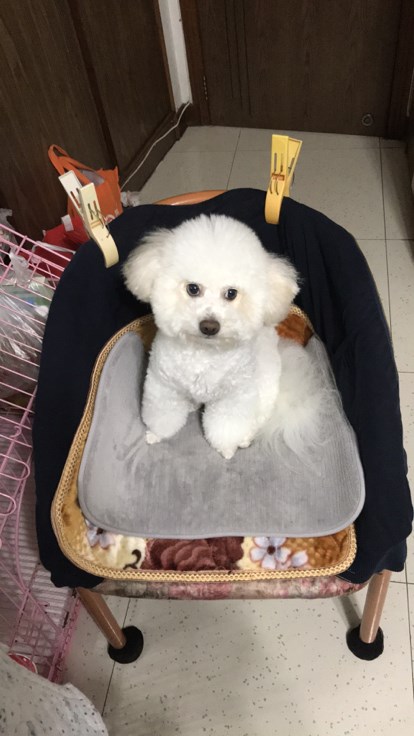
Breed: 3083-n000117-Bichon_Frise